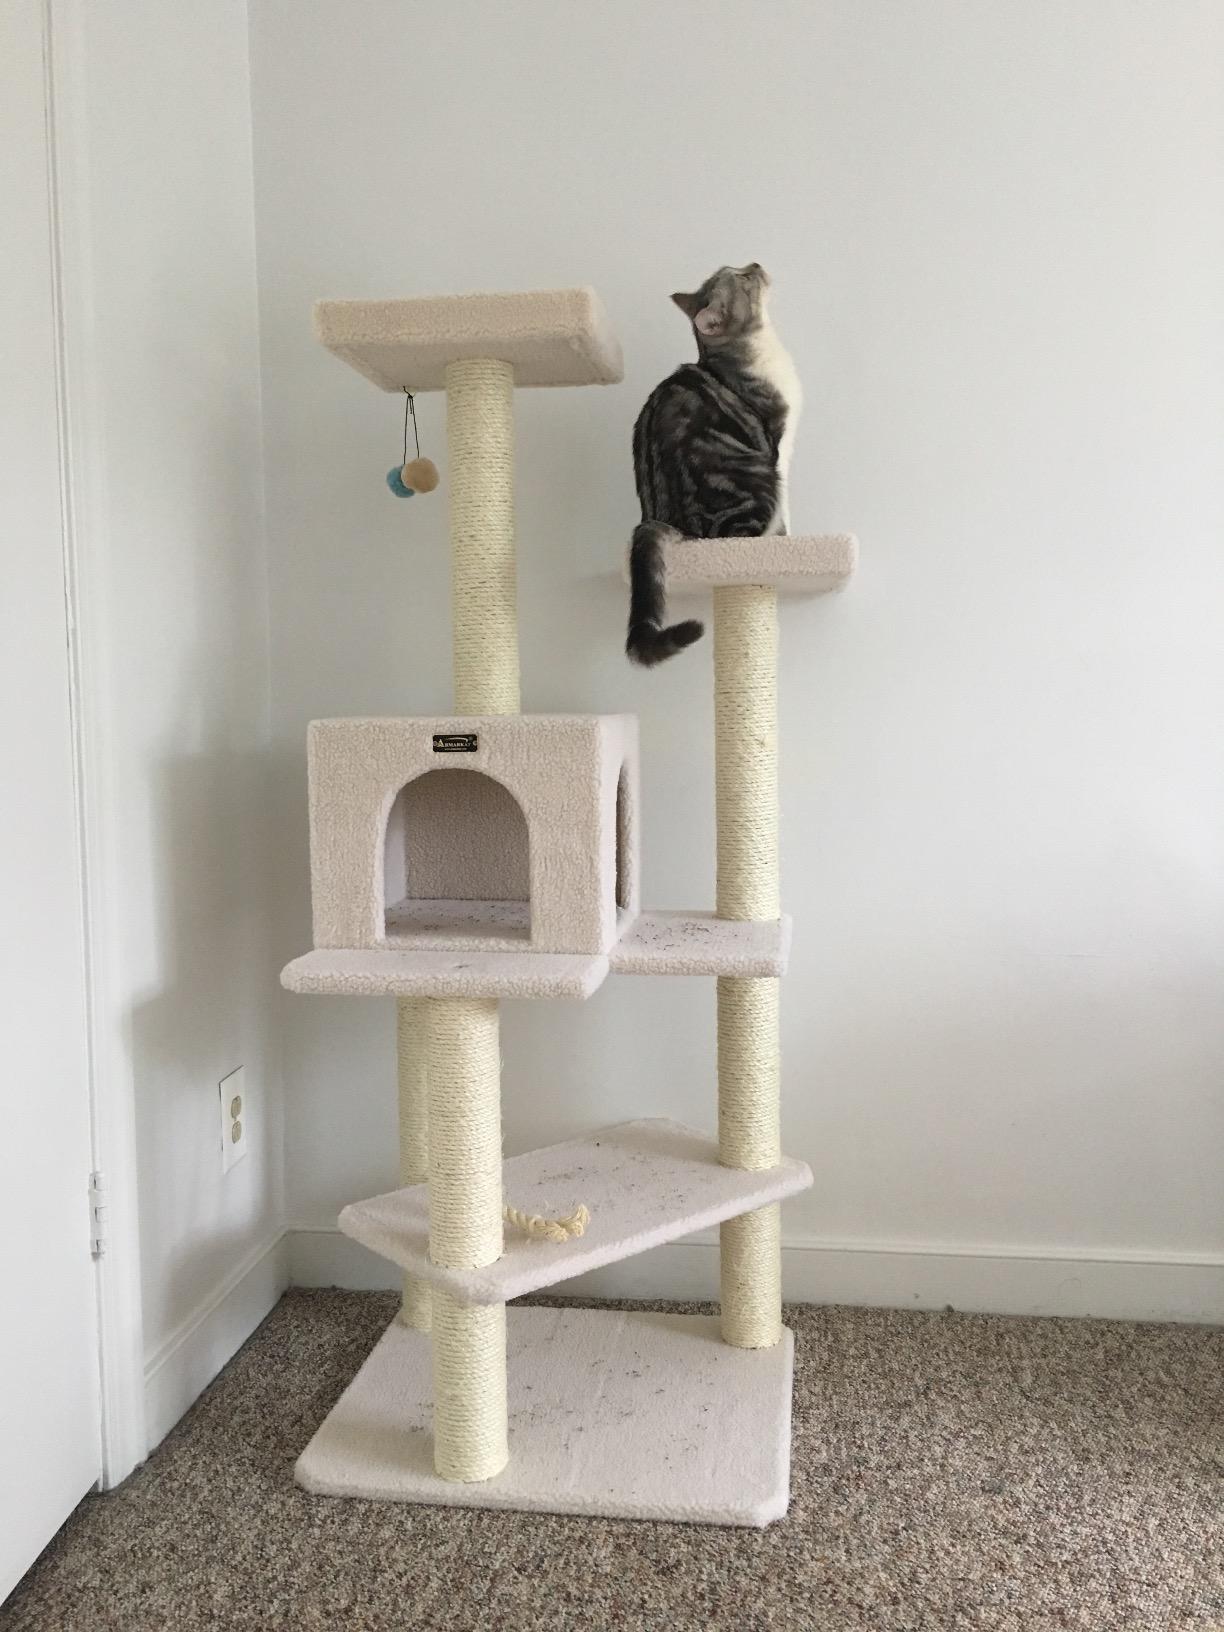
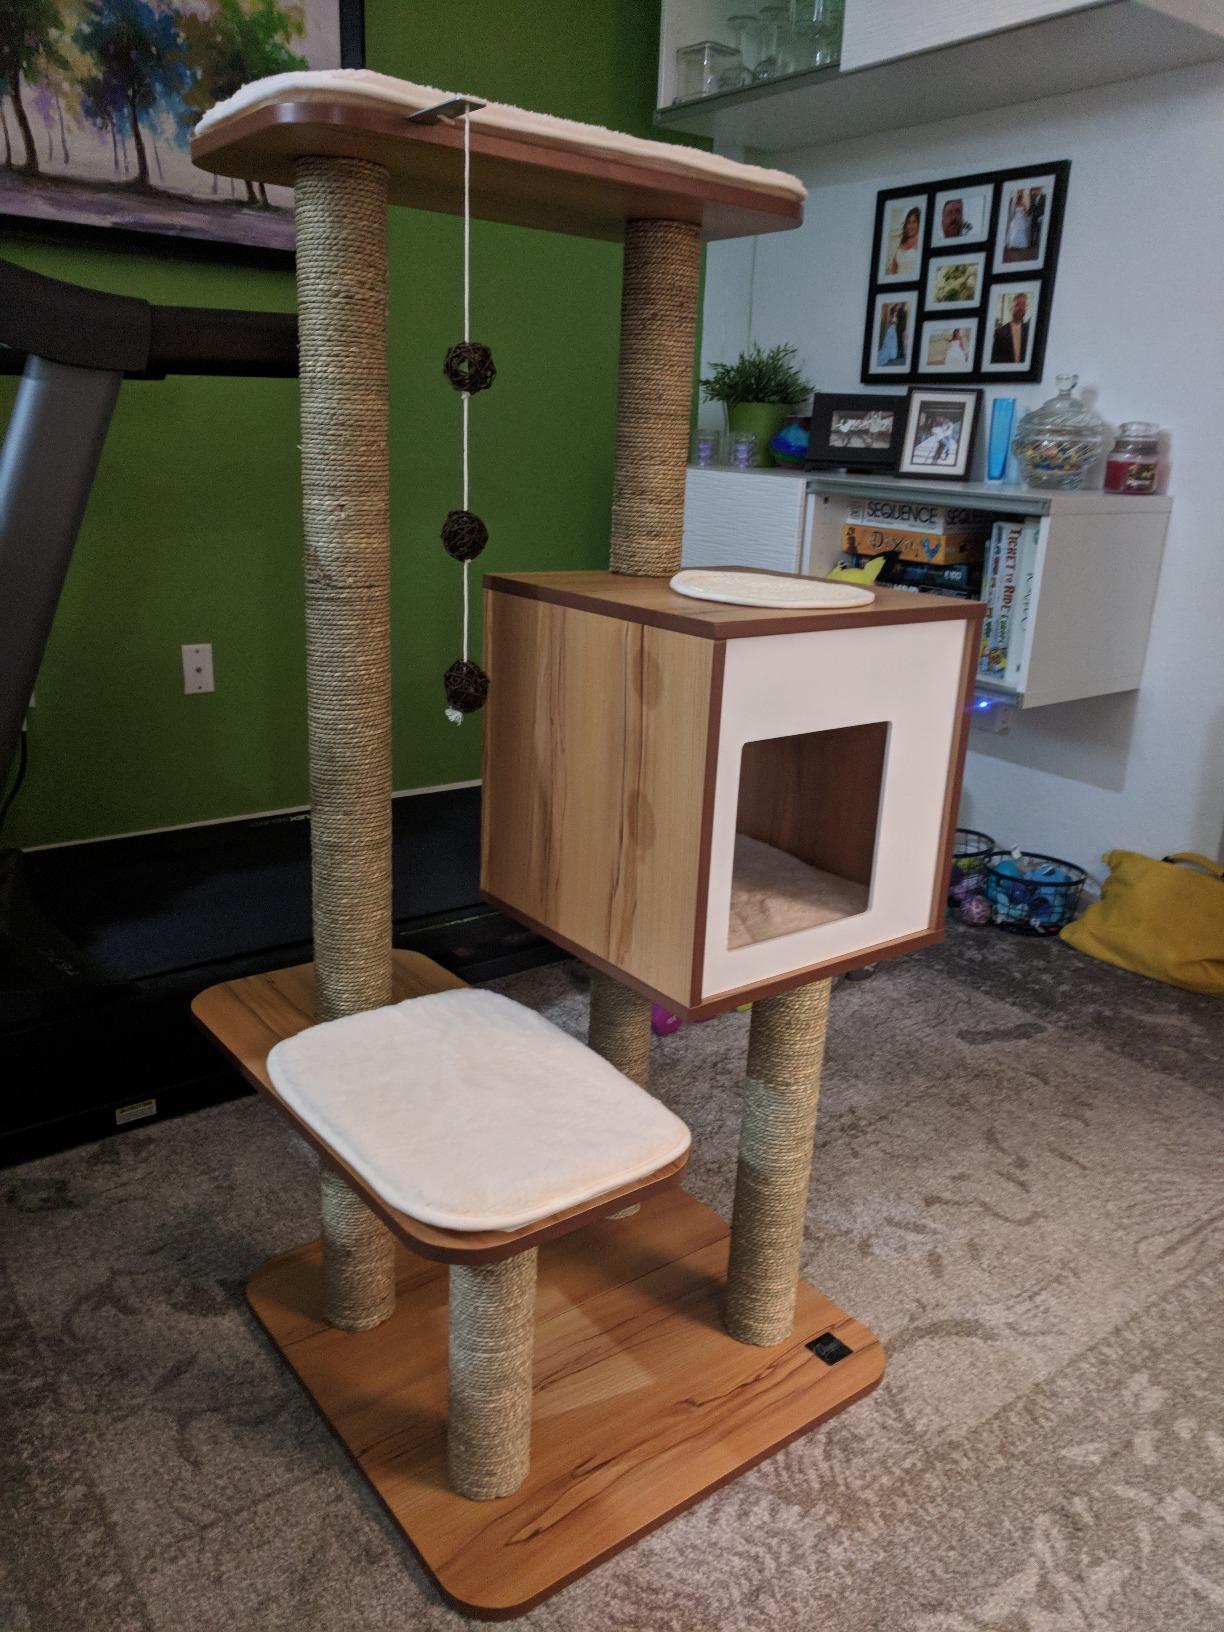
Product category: items_cat tree
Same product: no